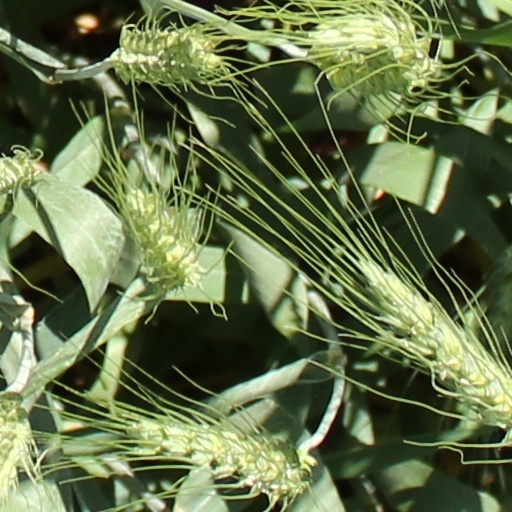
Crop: wheat